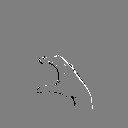
ASL letter: c